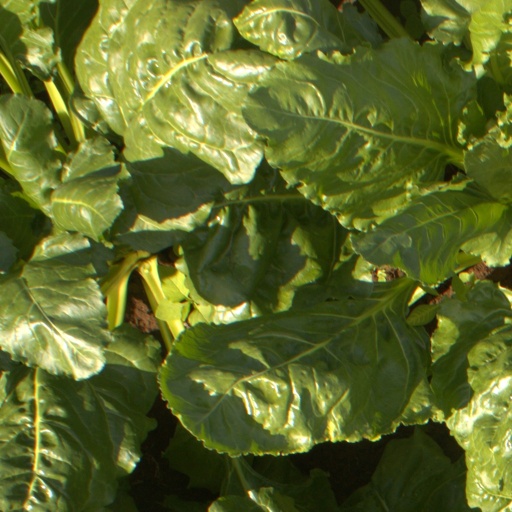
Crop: sugar beet